Louis Gustave Ricard

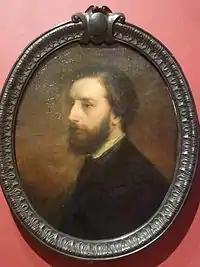
Self-portrait (c.1850)

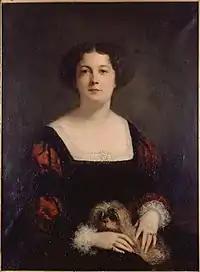
Portrait of Apollonie Sabatier

Louis Gustave Ricard (1 September 1823, Marseille – 23 January 1873, Paris) was a French painter, known primarily for his portraits.